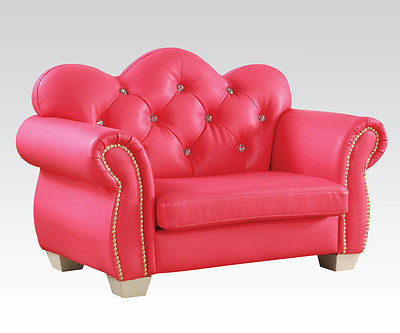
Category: sofa